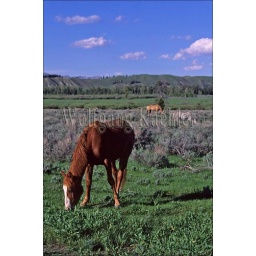
Usa, wyoming, grand teton national park, horses grazing in pasture